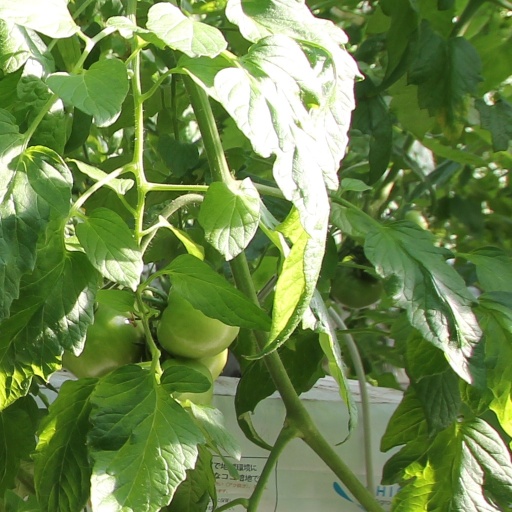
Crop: tomato